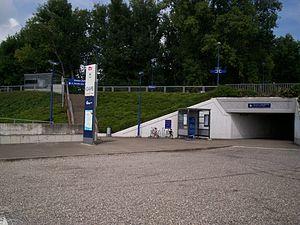
Gare de Hoenheim
La gare de Hœnheim-Tram, usuellement appelée gare de Hœnheim, est une halte ferroviaire française de la ligne de Strasbourg à Lauterbourg, située sur le territoire de la commune de Hœnheim, dans le département du Bas-Rhin, en région Grand Est.
Hœnheim [ønaɪm] est une commune française située dans le département du Bas-Rhin, en région Grand Est. Elle fait partie de la banlieue Nord de Strasbourg.